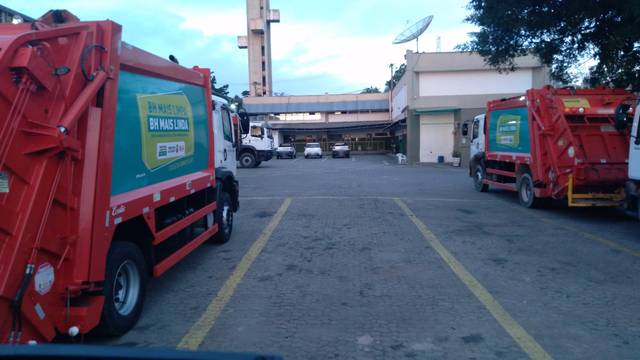
Region: Brazil
Coordinates: -19.86, -43.919